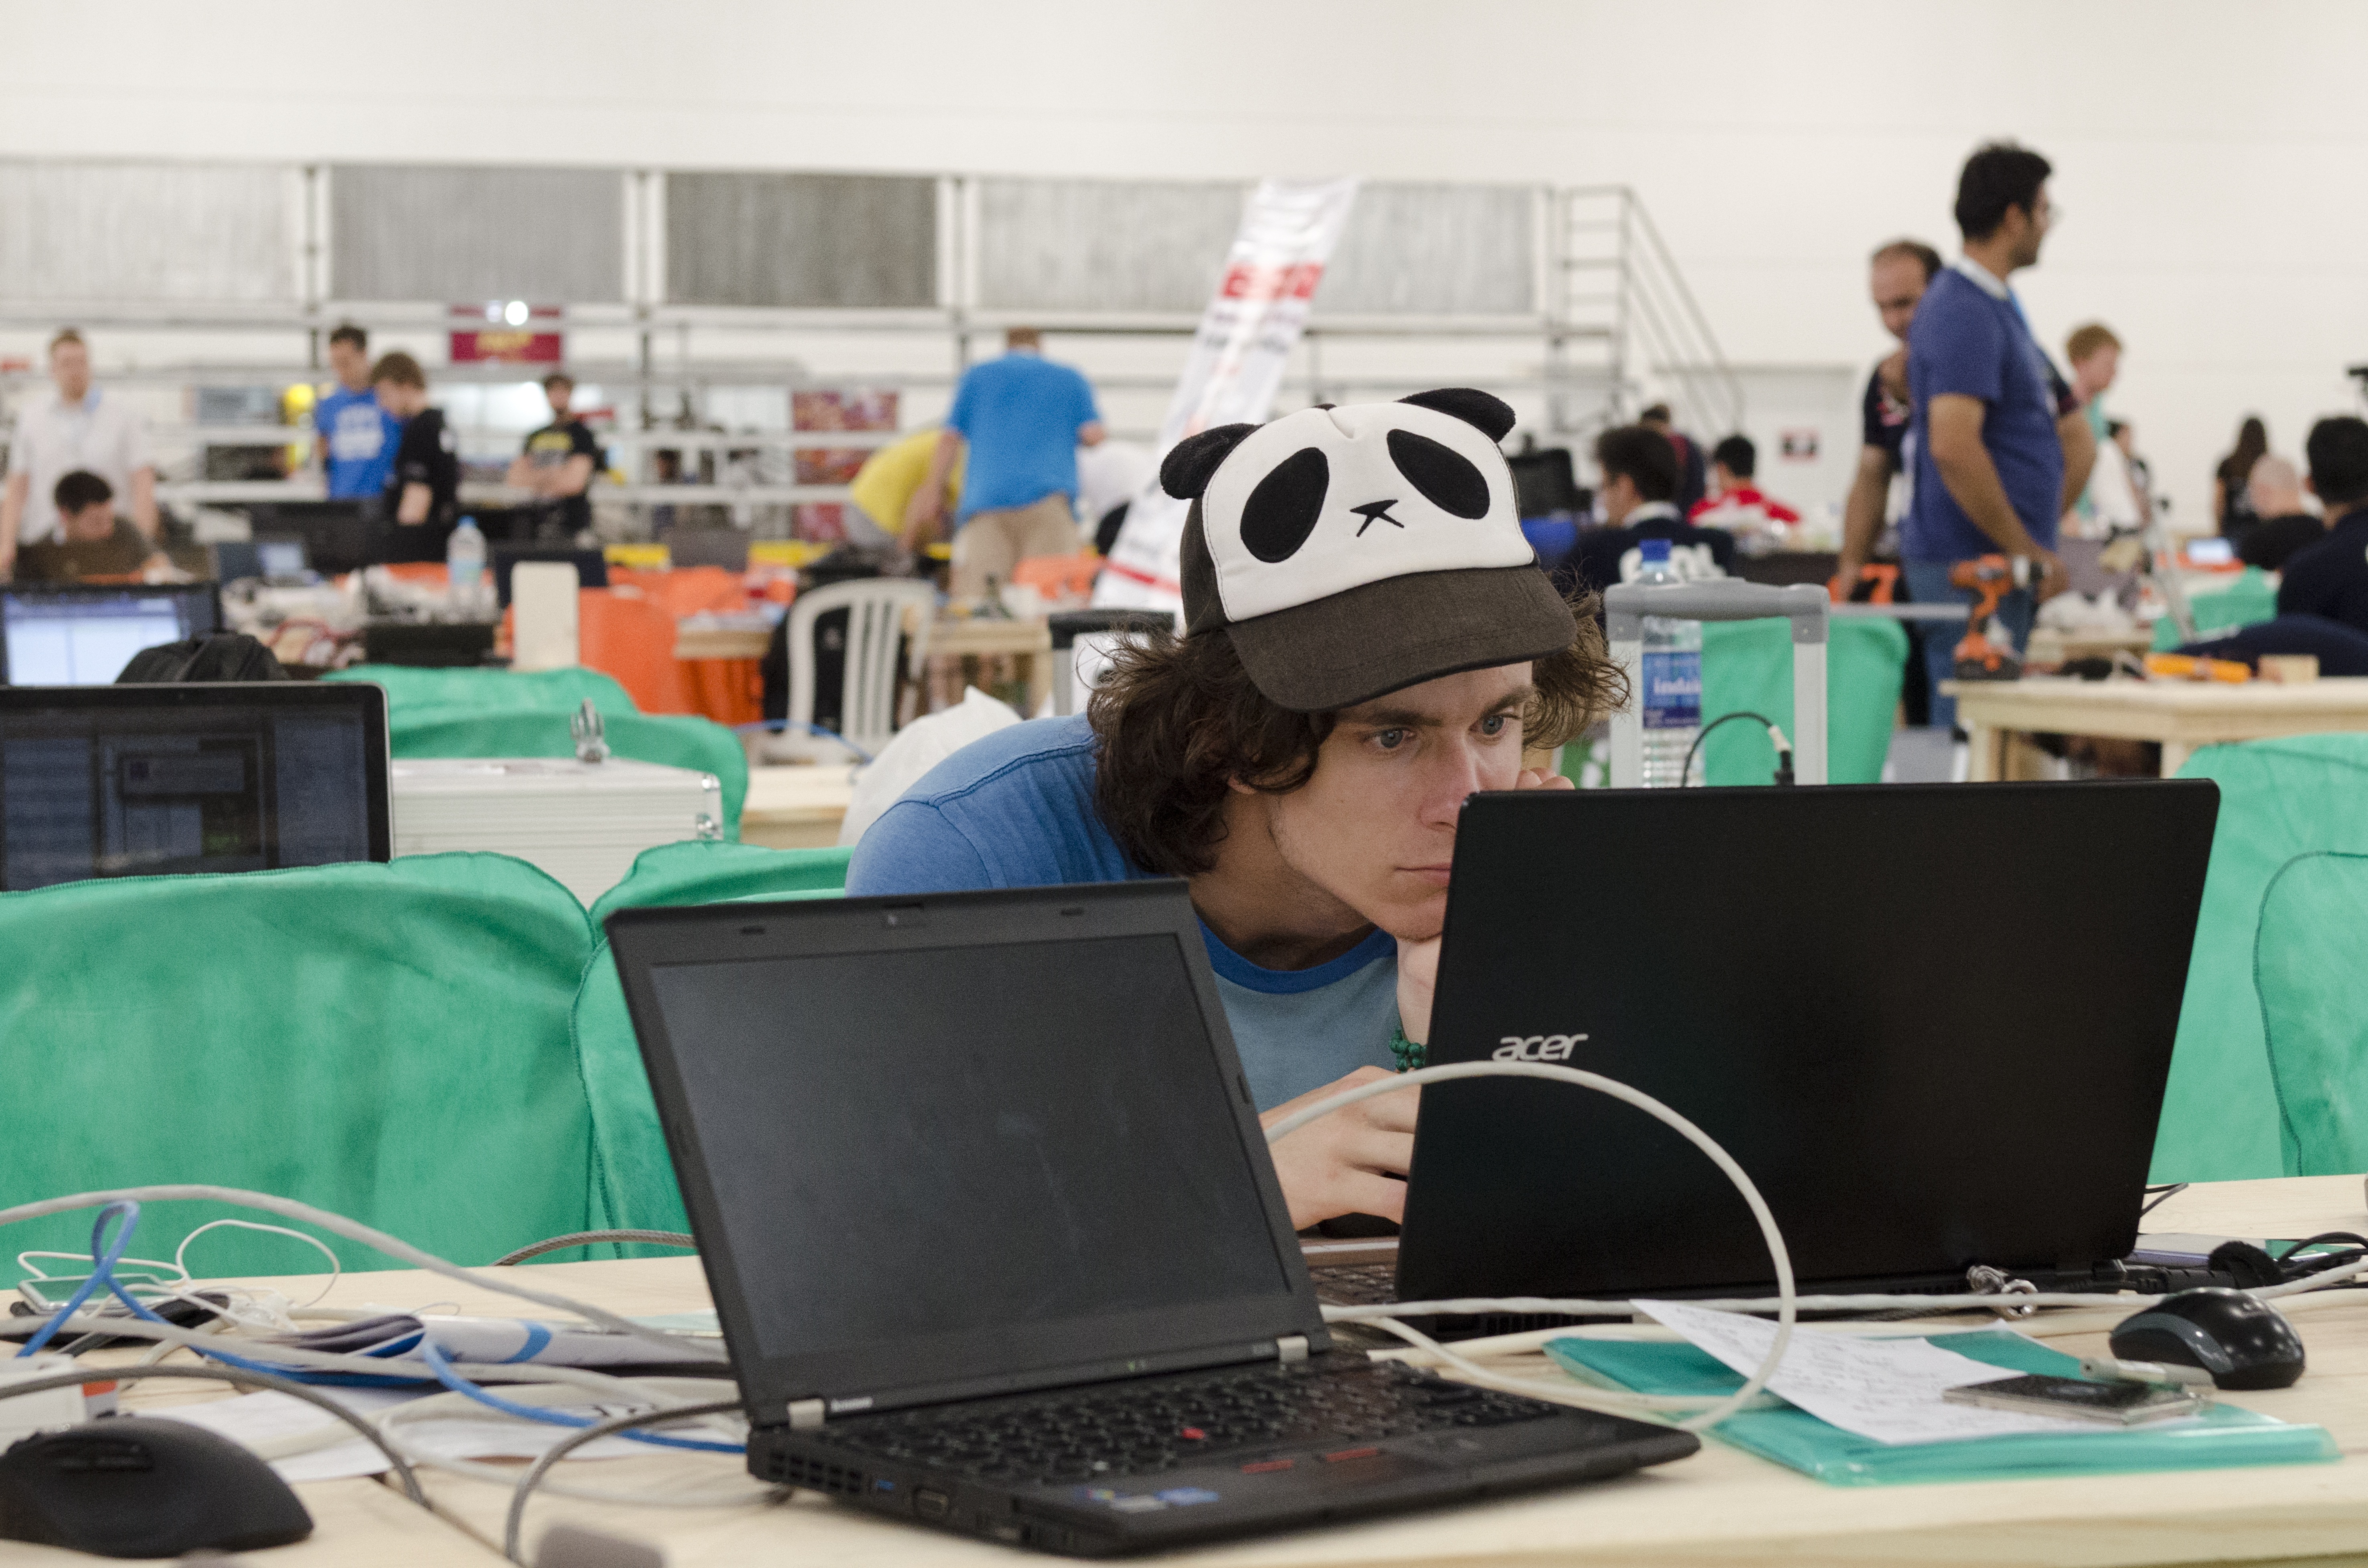
education, future, learning, cybernetics, robotics, informatics, jo o pessoa, robocup, paraiba